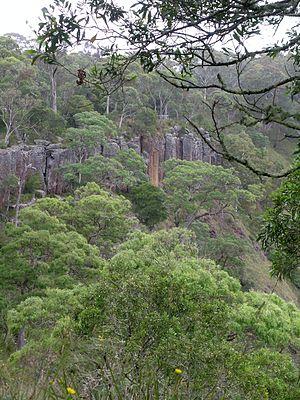
Le parc national de la rivière Guy Fawkes est un parc national situé en Nouvelle-Galles du Sud en Australie à 560 km environ au nord de Sydney.